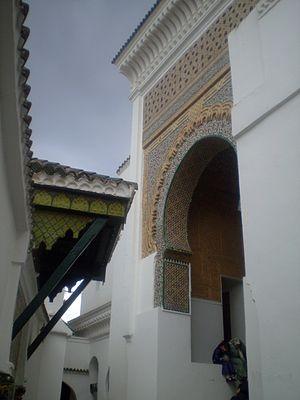
Entrées du mausolée et de la mosquée de Sidi Boumediene
Cet article présente une liste de grandes mosquées historiques d'Algérie, non exhaustive.
Tlemcen, est une commune de la wilaya de Tlemcen, dont elle est le chef-lieu. Elle est située au nord-ouest de l'Algérie, à 520 km à l'ouest d'Alger, à 140 km au sud-ouest d'Oran et, proche de la frontière du Maroc, à 76 km à l'est de la ville marocaine d'Oujda. La ville est érigée dans l'arrière-pays, est distante de 40 km de la mer Méditerranée.
La mosquée Sidi Boumediene est une mosquée située dans le quartier d'El Eubbad à Tlemcen, construite en 1339 par le sultan mérinide Abou l'Hassan Ali comme annexe au mausolée de Sidi Boumediene.